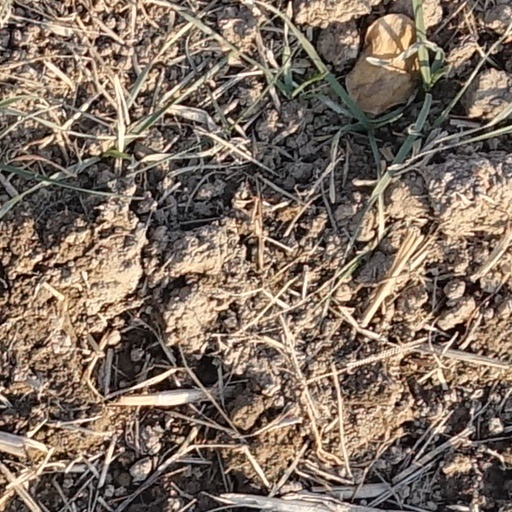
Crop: wheat